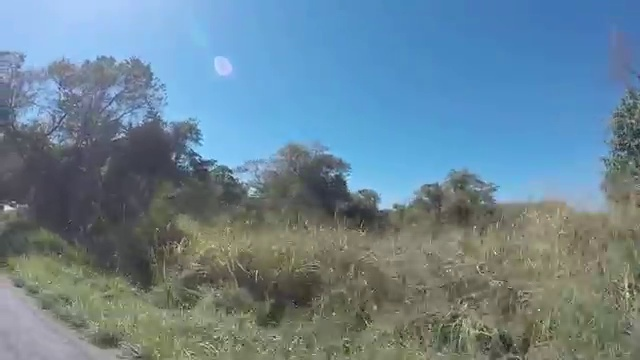
Fire: no
Smoke: no